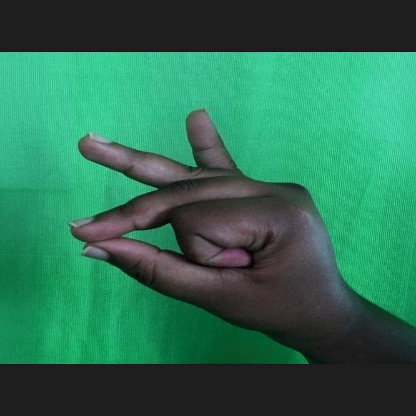
Mudra: Bramaram